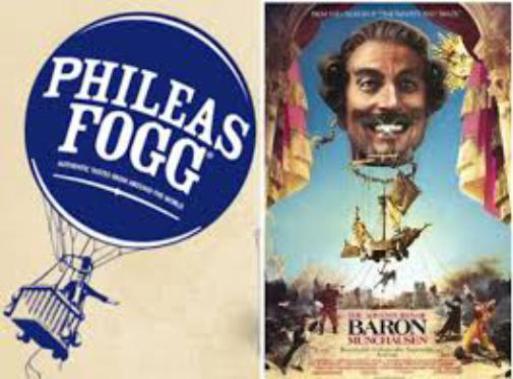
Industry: Food